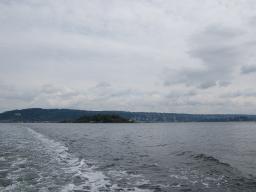
Label: Background_without_leaves